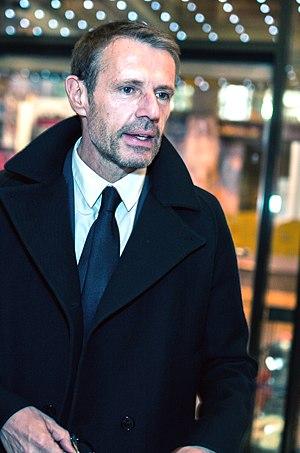
Lambert Wilson CINEMANIA 2014
Le Festival de films Cinemania est un festival de films francophones qui se déroule tous les ans à Montréal du premier mardi au second dimanche du mois de novembre et provenant de toute la francophonie. Fondé par la montréalaise Maidy Teitelbaum en 1995, l'événement est dirigé par Guilhem Caillard depuis mars 2014. Le conseil d'administration de l'organisme est présidé par Pierre Roy.